A Princesa Xuxa e os Trapalhões

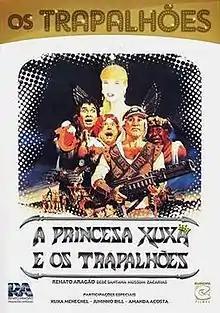

A Princesa Xuxa e os Trapalhões is a 1989 Brazilian adventure film, directed by José Alvarenga Jr and starring Xuxa Meneghel and Os Trapalhões.